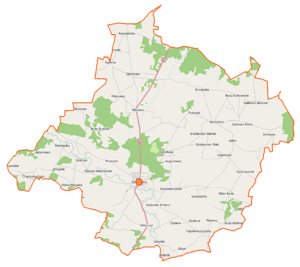
Strzegowo est une gmina rurale de la powiat de Mława, dans la Voïvodie de Mazovie, dans le centre-est de la Pologne.